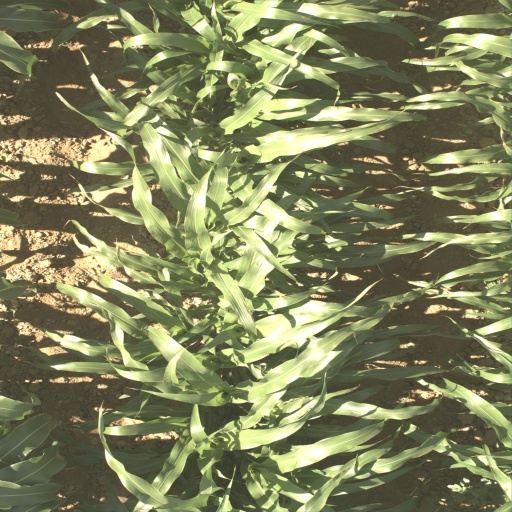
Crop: sorghum